Queen of Bithynia

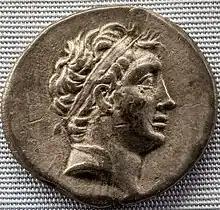
Nicomedes IV of Bithynia on a contemporary coin

The Queen of Bithynia was a mock ancient epithet of Julius Caesar referencing his alleged homosexual relationship with King Nicomedes IV of Bithynia. The epithet and related rumour were repeatedly invoked by several of Caesar's contemporaries, such as Cicero, Licinius Calvus, Marcus Calpurnius Bibulus and Gaius Memmius. Caesar himself denied such allegation under oath.